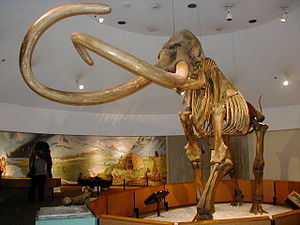
Stødtand / Gallery
En stødtand er en aflang, kontinuerligt voksende fortand, der normalt, men ikke altid, kommer i par, som rager et pænt stykke ud af munden på visse arter af pattedyr. Det er mest normalt, at stødtænder er hjørnetænder, som det ses med vortesvin, hvalrosser og svin, eller som det er tilfældet med elefanter, lang fortænder. For de fleste arter med stødtænder er det både hannerne og hunnerne der har dem, selvom hannernes typisk er størst. Stødtænder er normalt buede, men dog er narhvalens ene tand helt lige og har en helixstruktur. Den kontinuerlige vækst sker ved formativ væv i tandens rødder. Nogle af de største stødtænder kommer fra elefanter, og tidligere har man set eksempler på ove 200 kg, mens de i dag sjældent vejer mere end 100 kg.